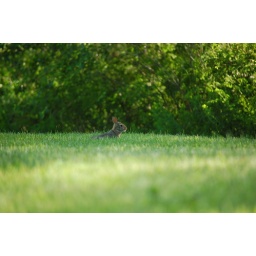
I spotted this rabbit in the grass a little off the bike trail.